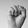
ASL letter: S